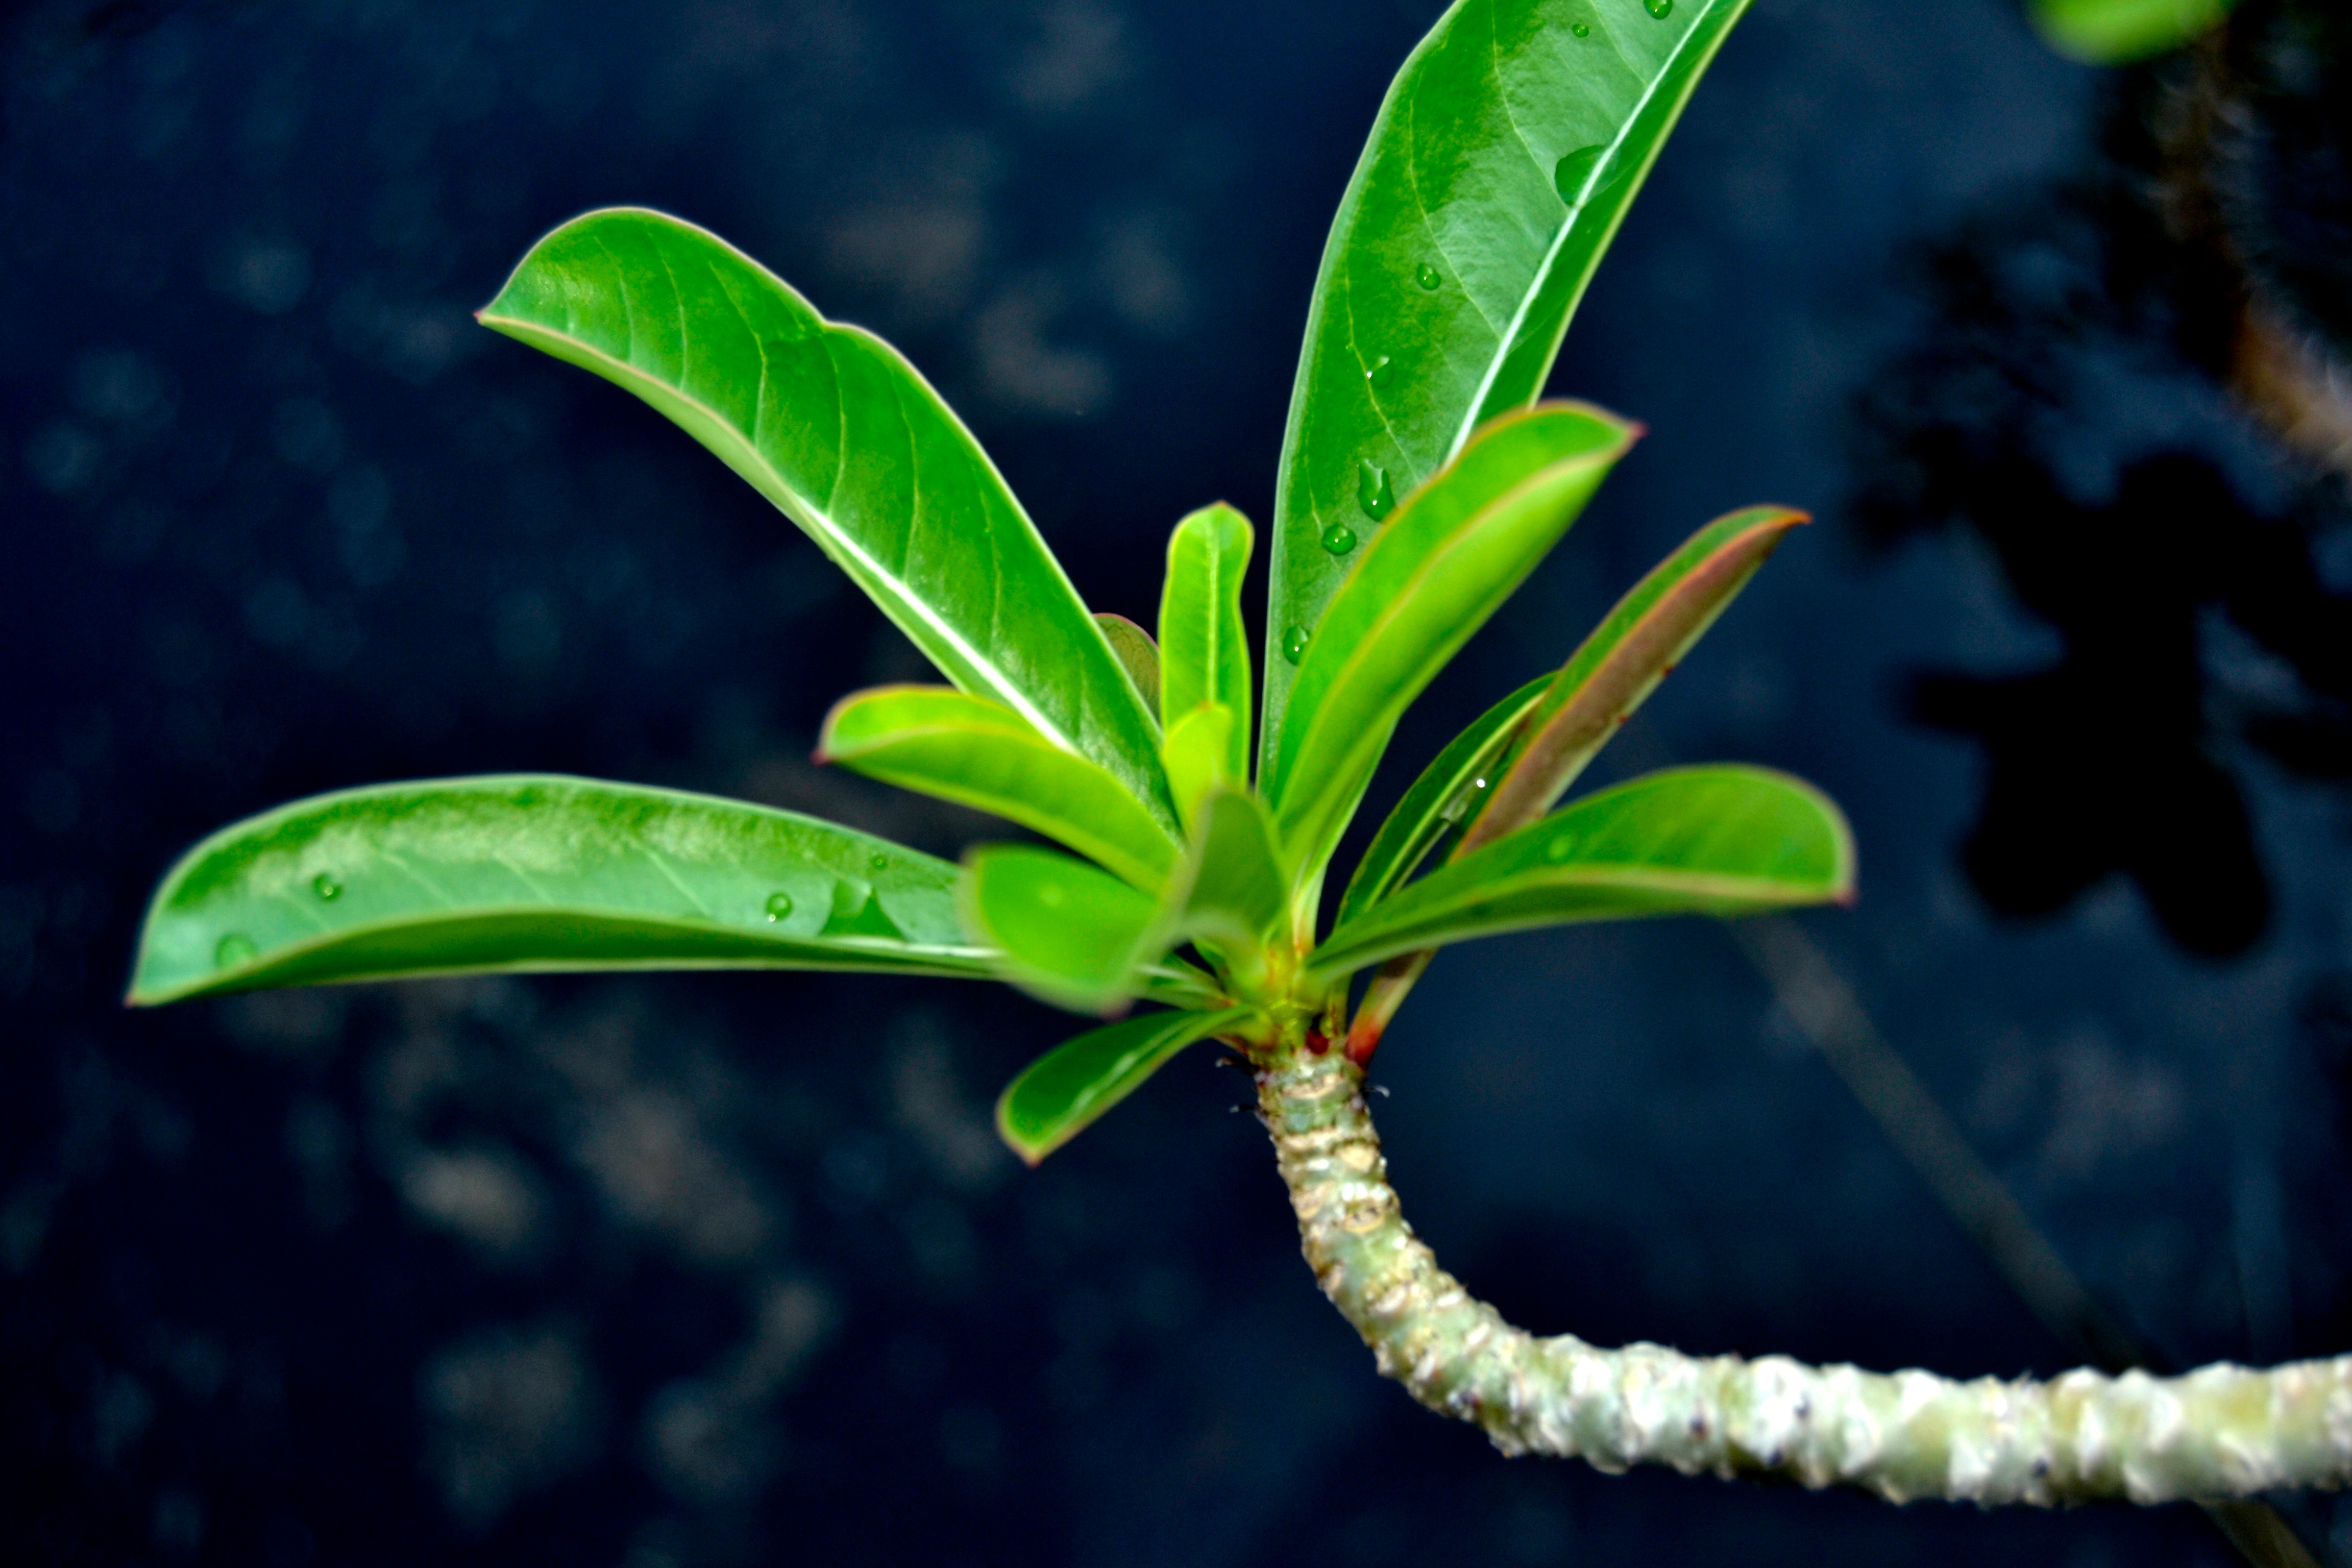
tree, branch, plant, leaf, flower, green, botany, flora, shrub, macro photography, flowering plant, plant stem, land plant, arecales